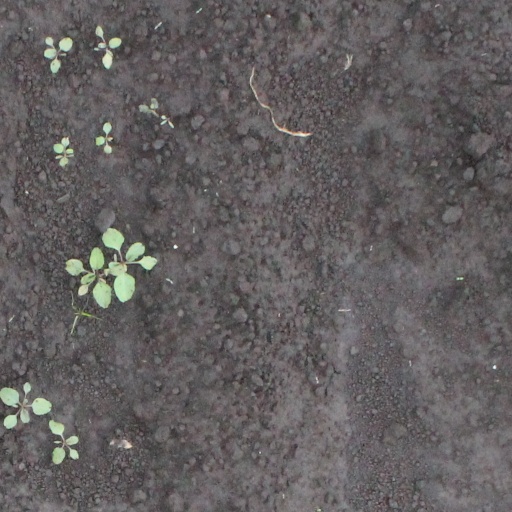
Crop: soybean